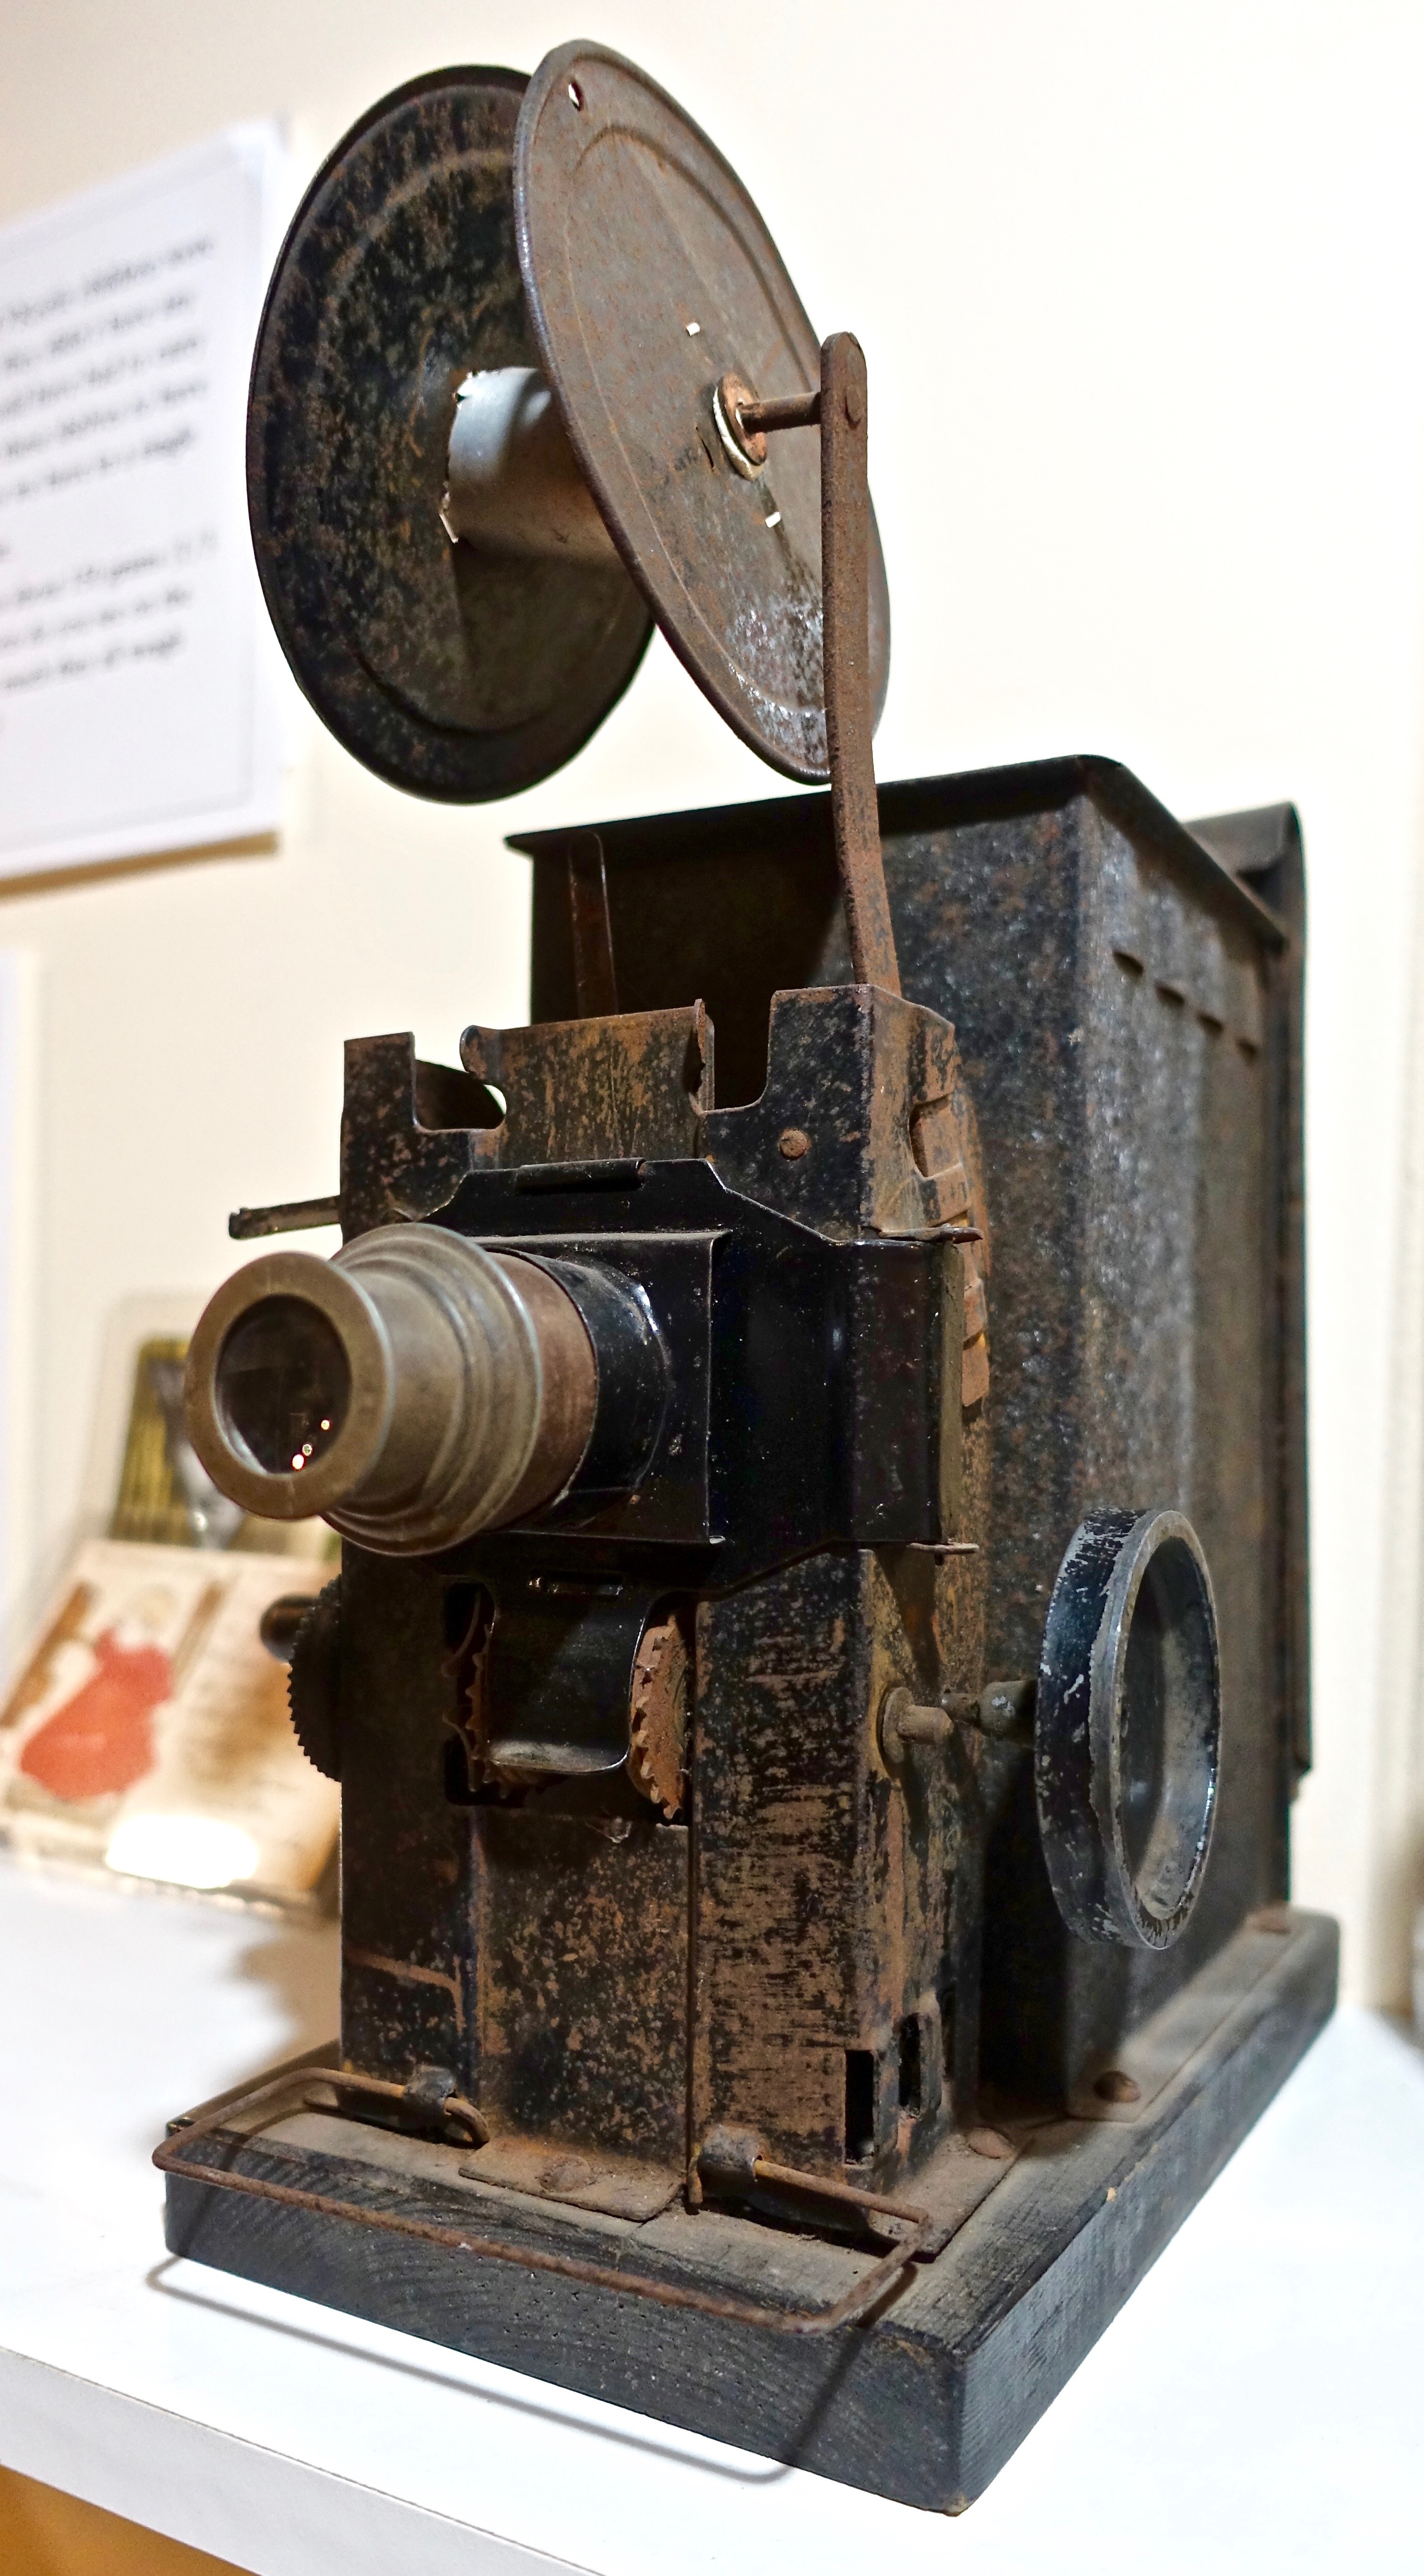
camera, photography, vintage, antique, retro, old, machine, vintage camera, steam engine, classic, photographic, man made object, machine tool